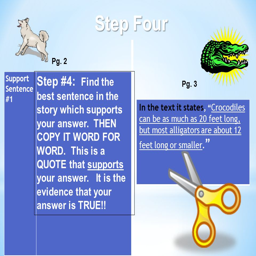
support sentence # in the text it states , crocodiles can be feet long , but most alligators are feet long or smaller .